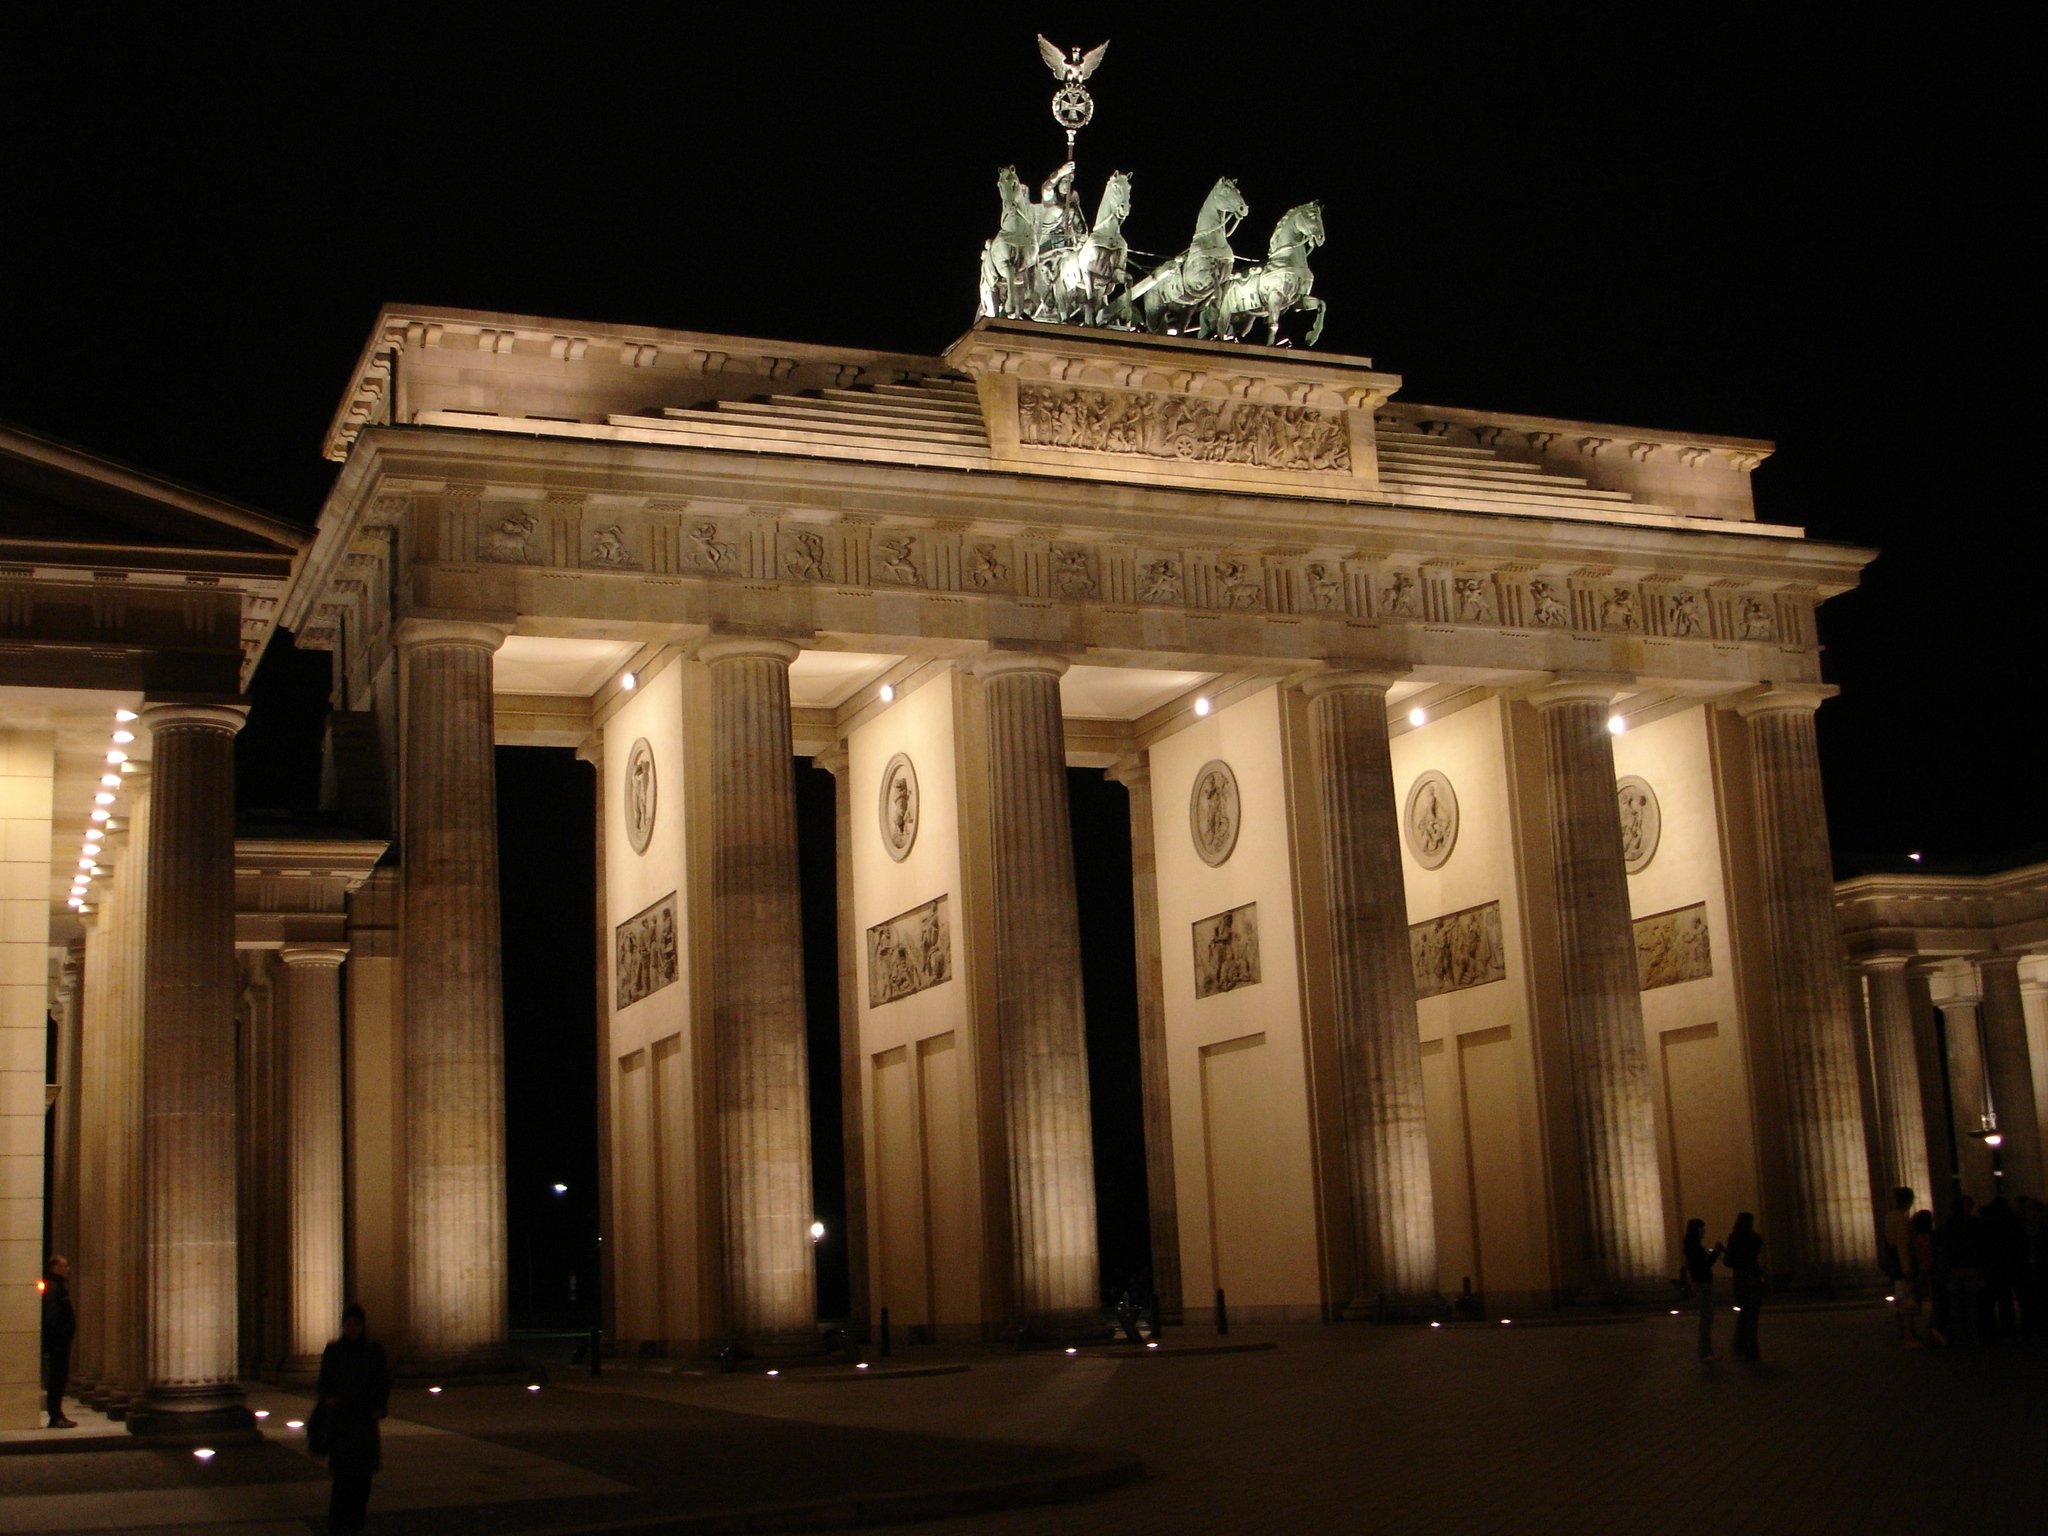
light, architecture, structure, night, building, palace, column, shadow, landmark, lighting, berlin, tourist attraction, brandenburg gate, ancient history